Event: Nepal Earthquake
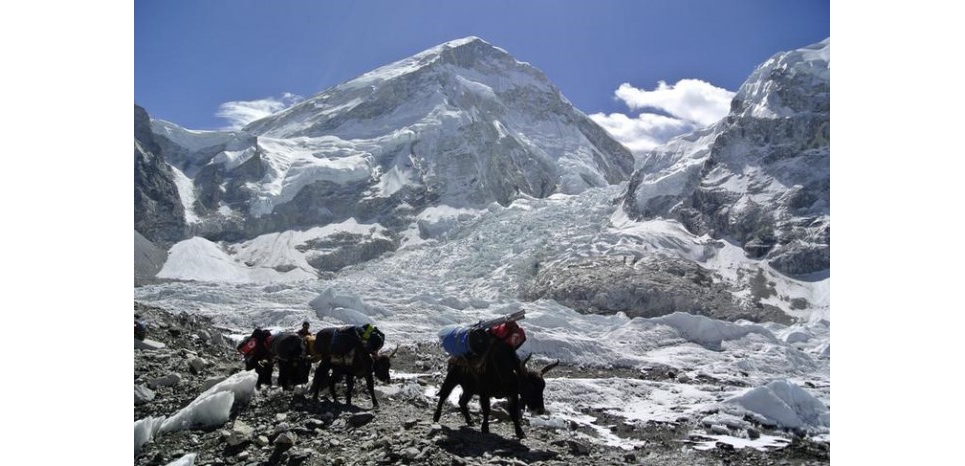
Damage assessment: no_damage